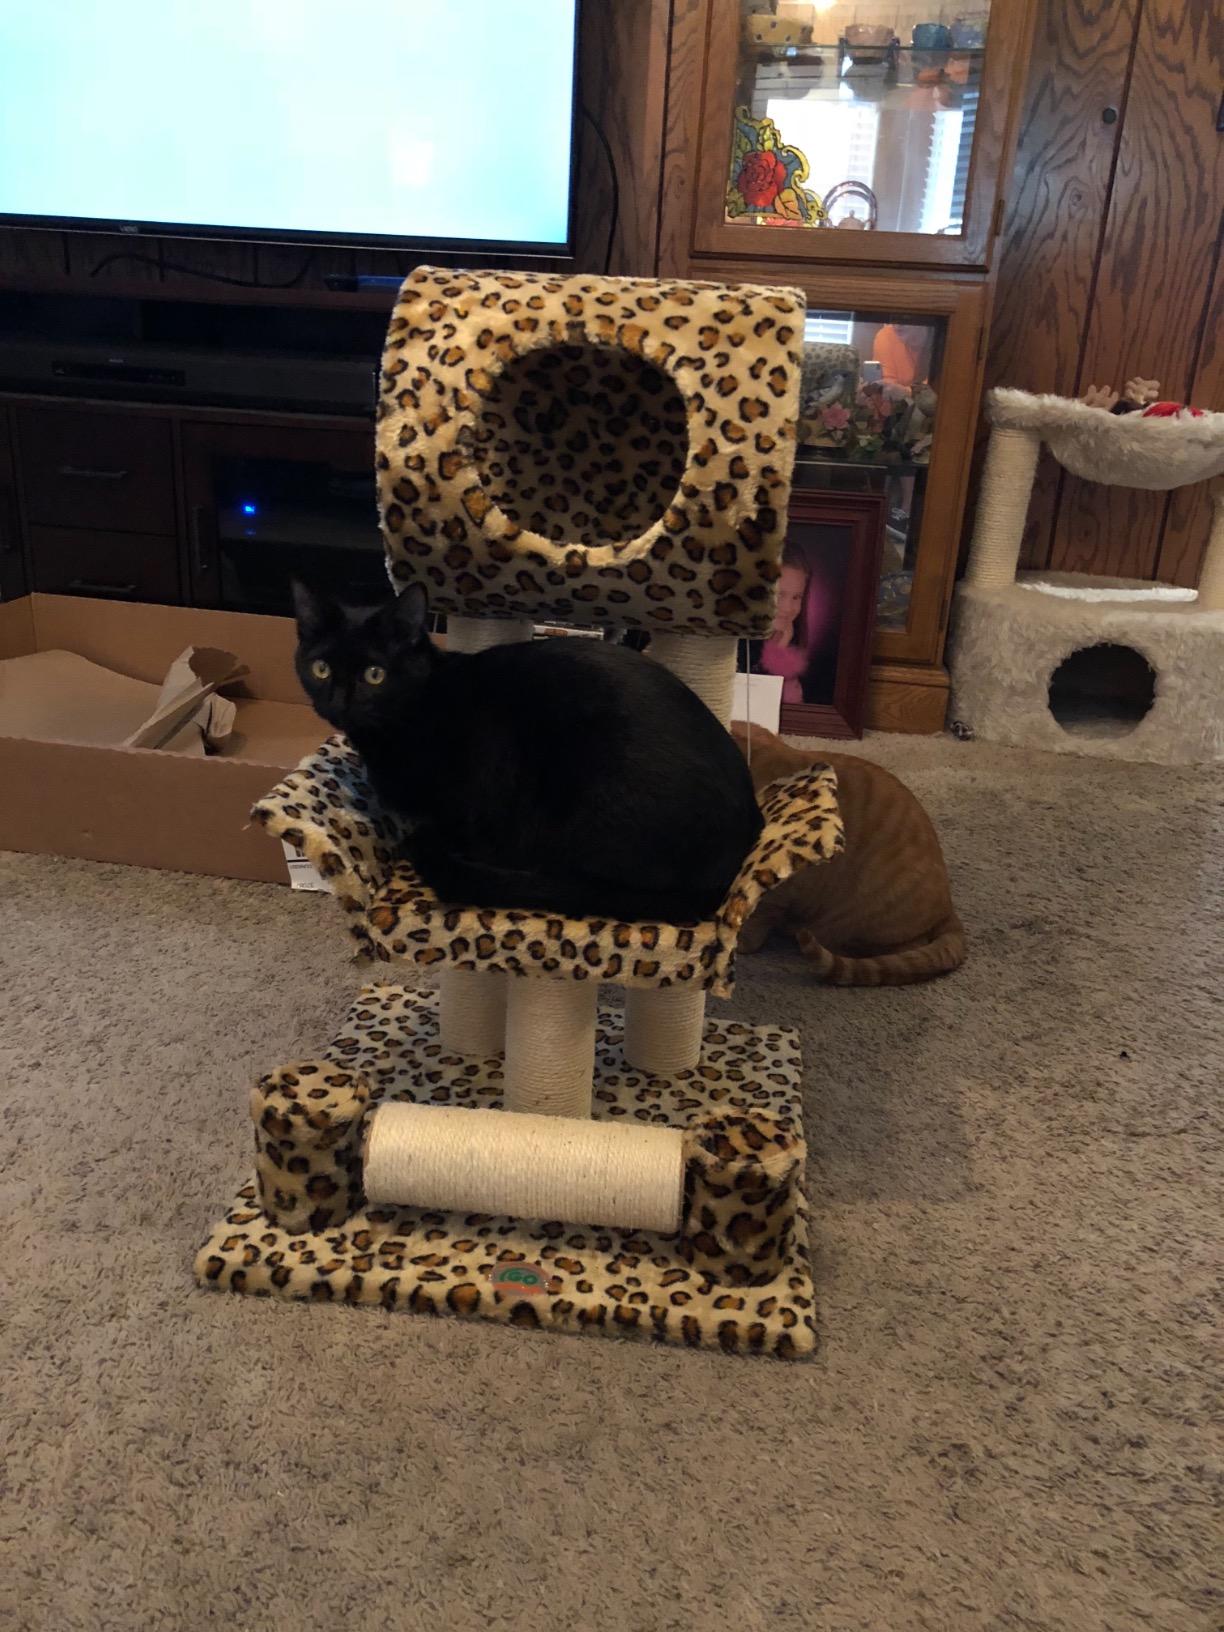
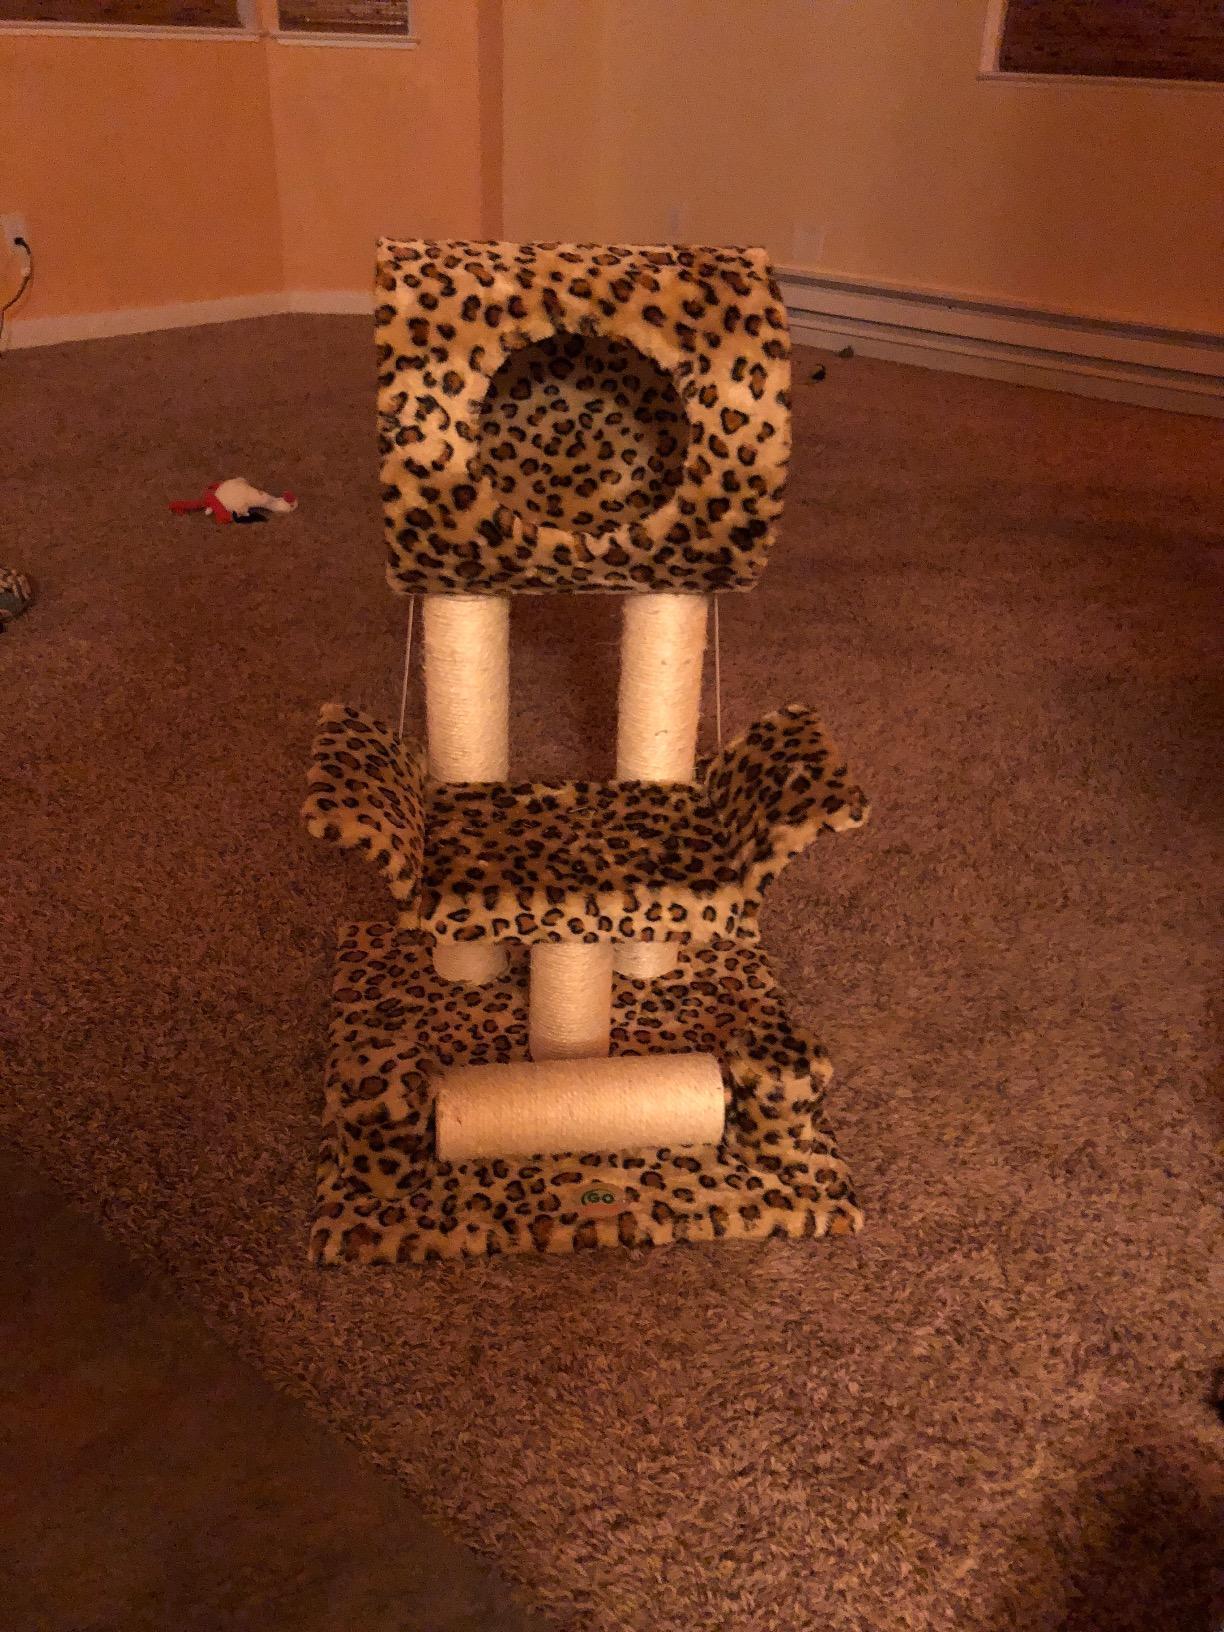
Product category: items_cat tree
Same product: yes